Loreto, Baja California Sur

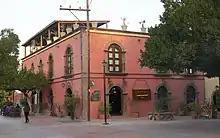
Hotel Posada de las Flores.

Loreto has a tropical desert climate which is hot and humid, with abundant sunshine (desert with some rainfall in summer). The median temperature is . The temperatures are hot from June through October. Summer days have highs around and high humidity. According to the National Meteorological Service, Loreto's highest official temperature reading of was recorded on July 2, 2006; the lowest temperature ever recorded was on December 15, 1987. In spring season, the temperatures are moderate and temperate. Autumn and winter months are usually windy.